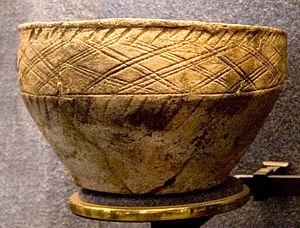
La culture de Sroubna, également désignée sous les termes de culture des tombes à charpente, de culture de Sroubnaïa et culture de Sroubnik, est une culture de l'âge du bronze moyen et attestée aux XVIᵉ – XIIᵉ siècle av. J.-C. Cette culture succède à la culture Yamna et à la culture d'Abashevo.